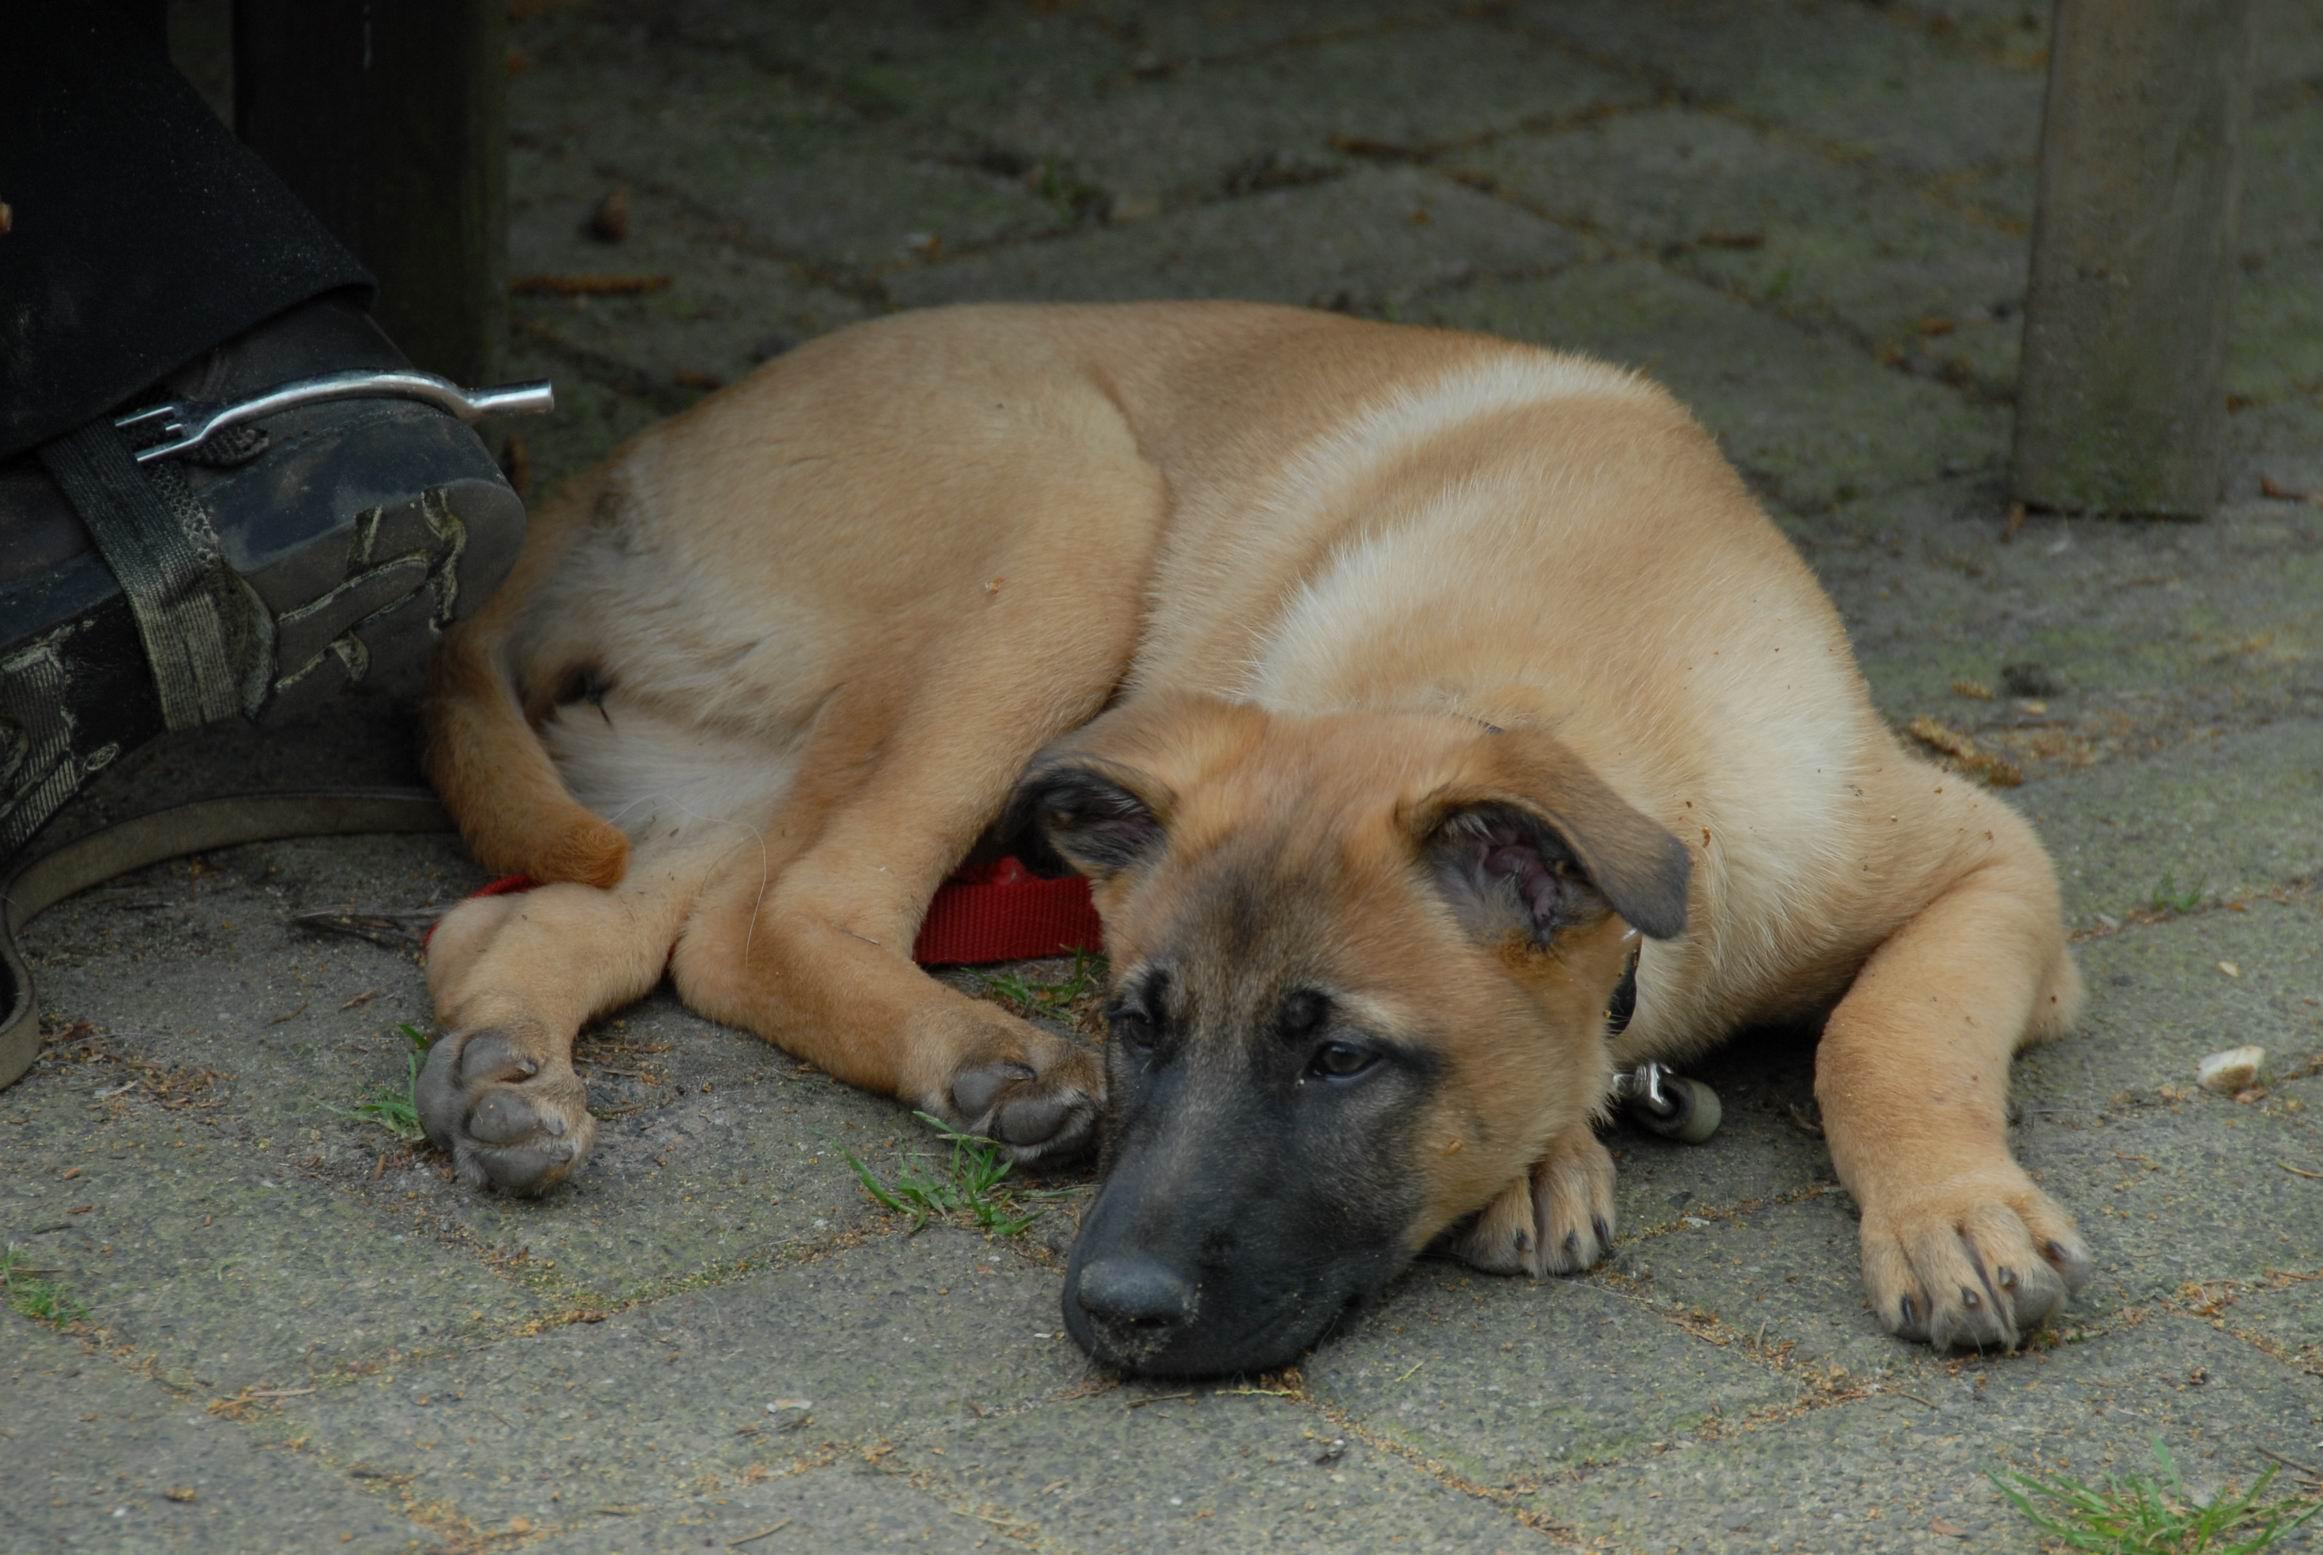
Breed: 233-n000071-malinois